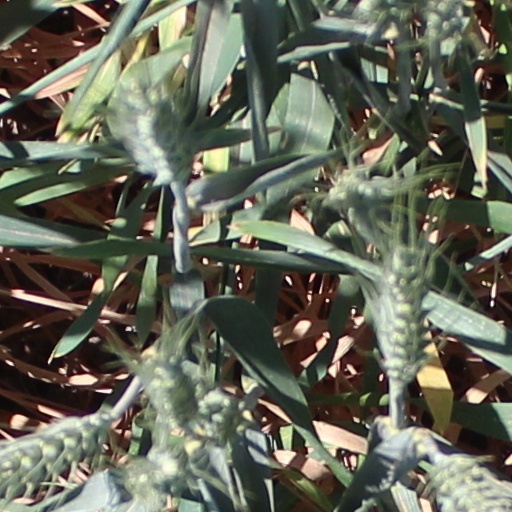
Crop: wheat